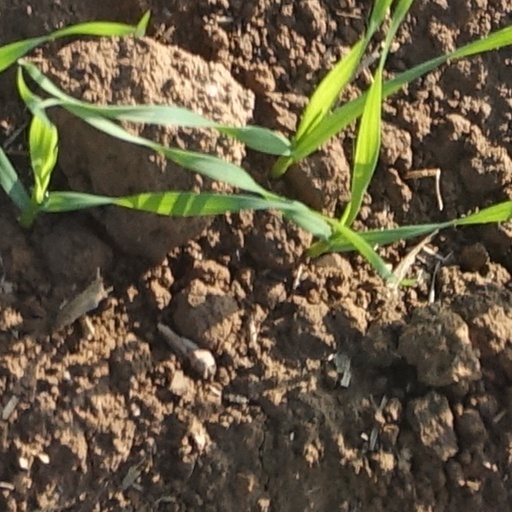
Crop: wheat